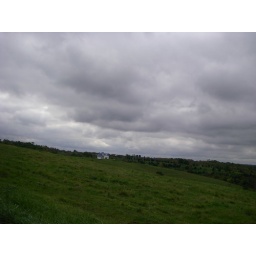
Cool blue house in the distance